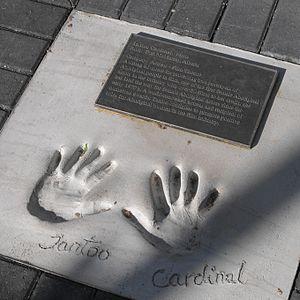
Tantoo Cardinal est une actrice canadienne de cinéma et de télévision.